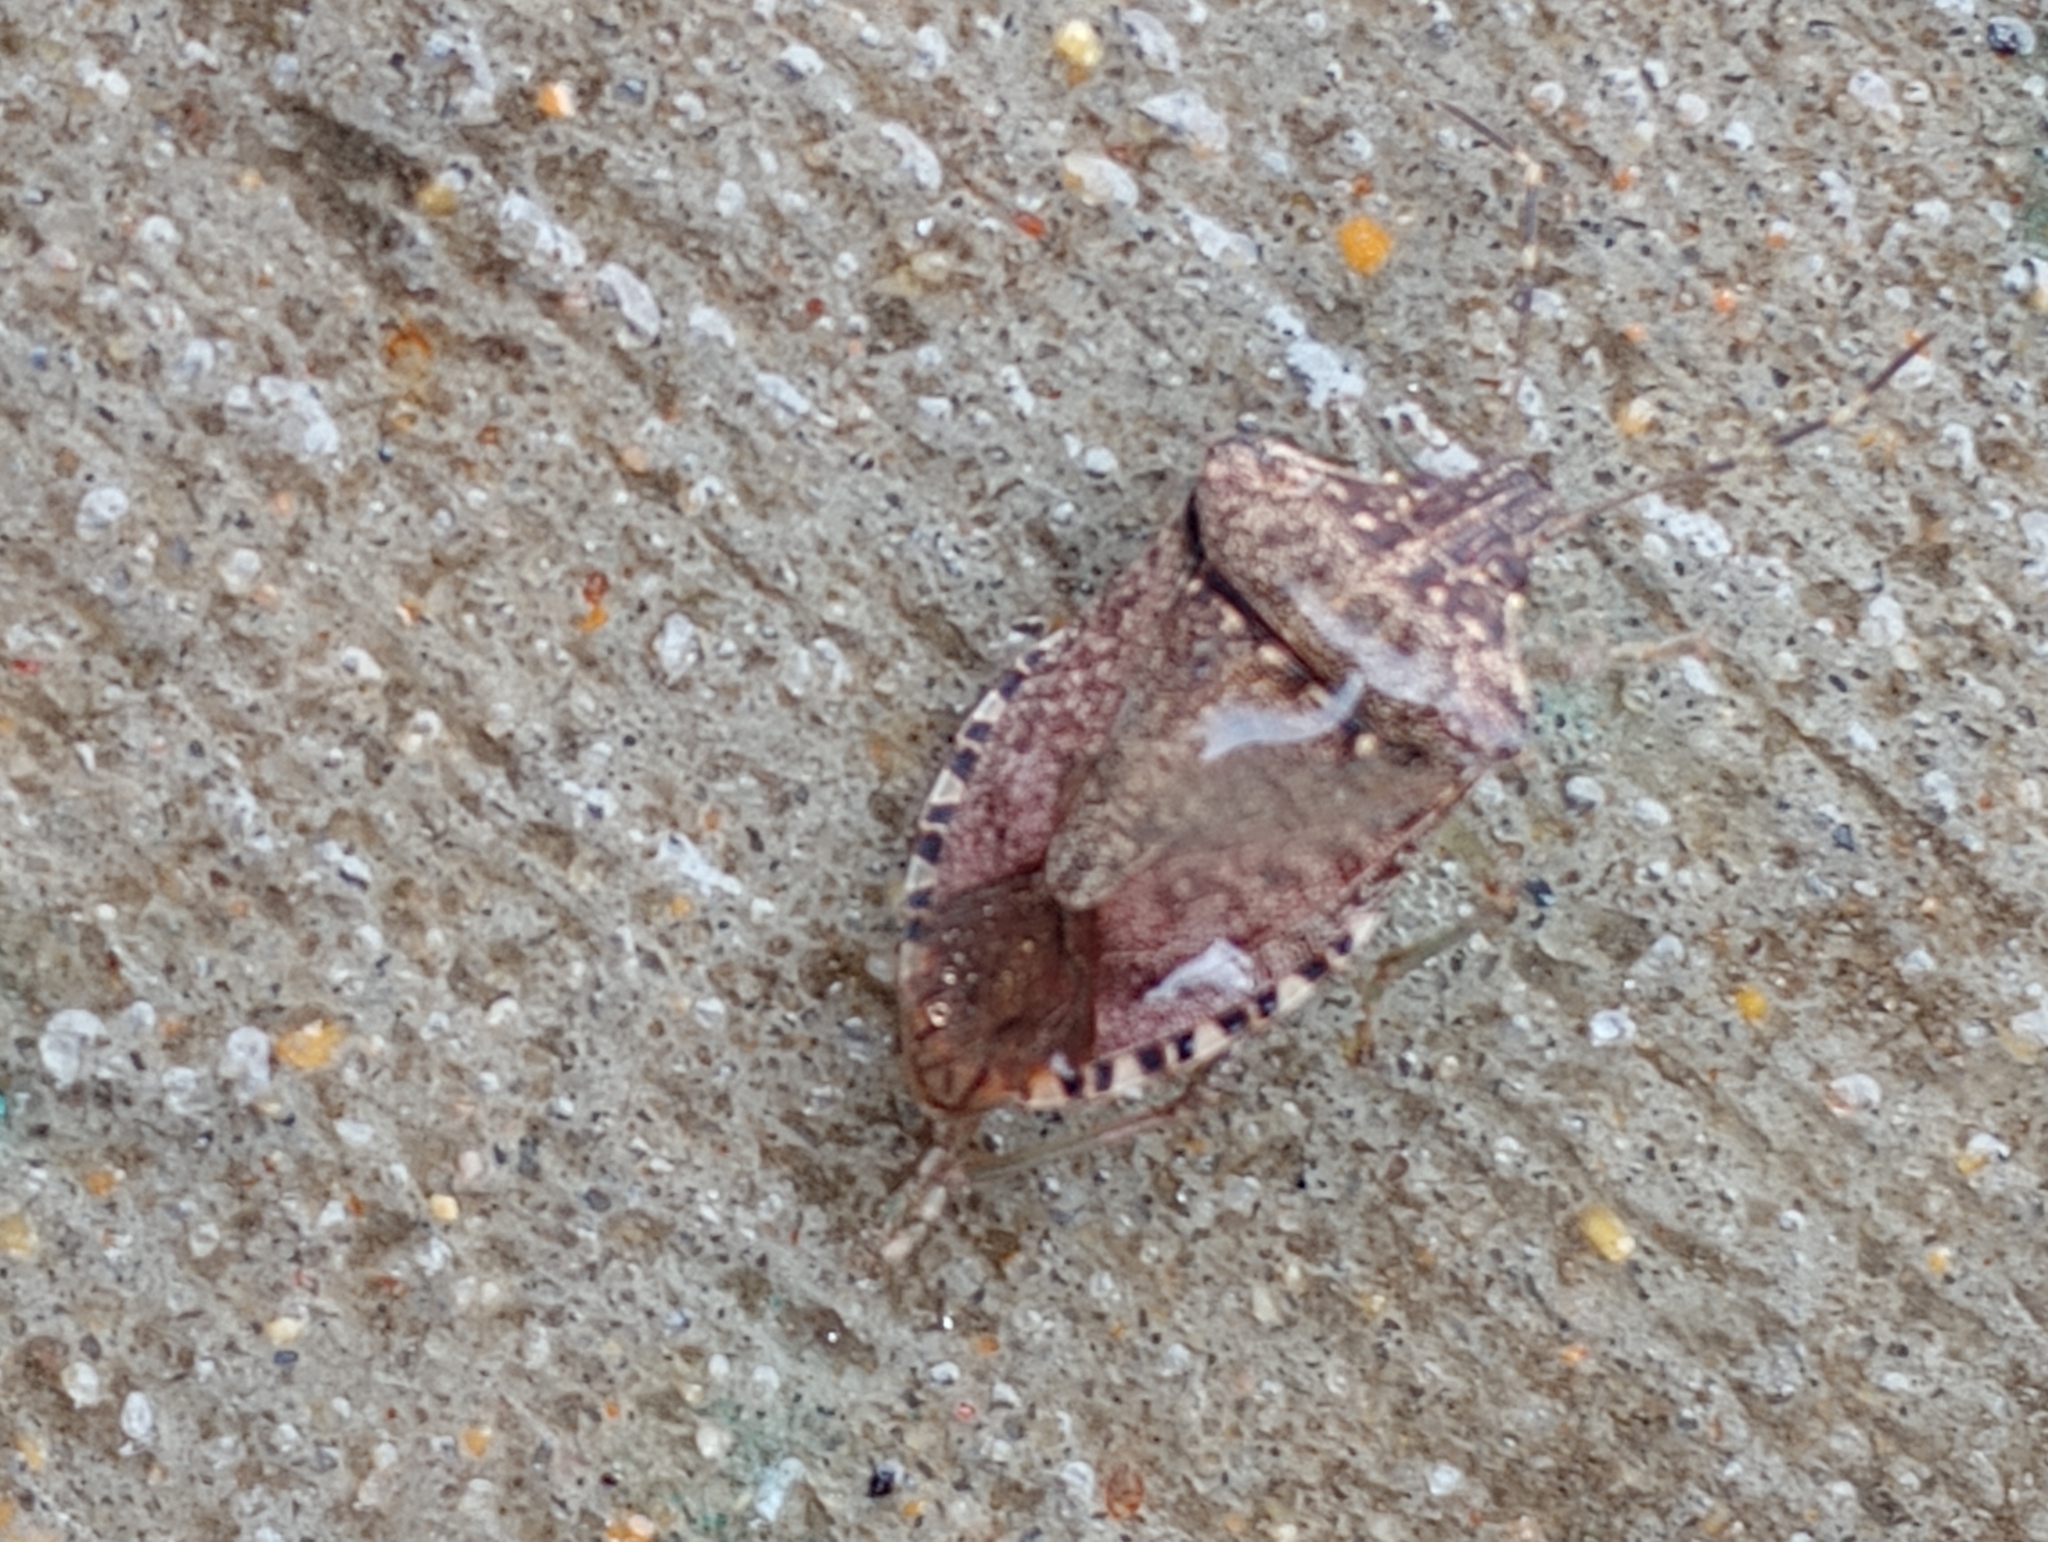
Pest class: stink_bug